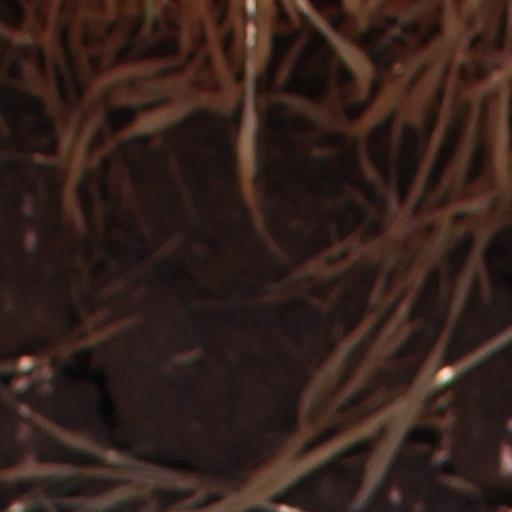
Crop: wheat